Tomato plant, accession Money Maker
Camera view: horizontal (90 deg, fisheye); turntable rotation: 150 degrees
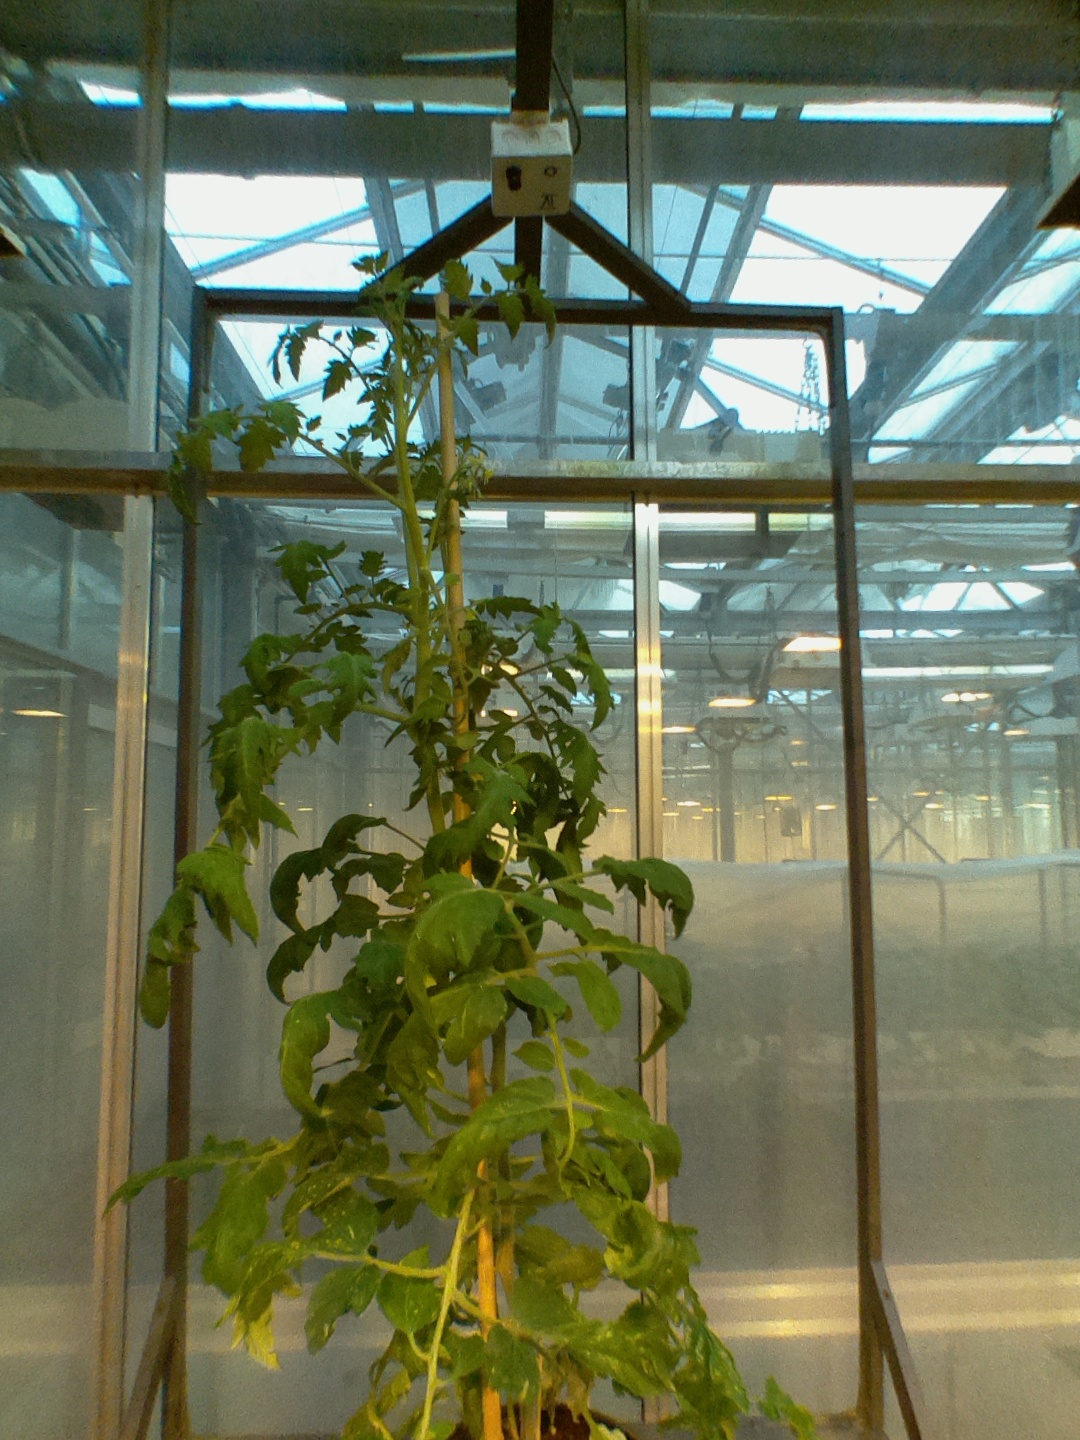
BBCH growth stage 67: Full flowering, 70%-80% of flowers open, more petals falling